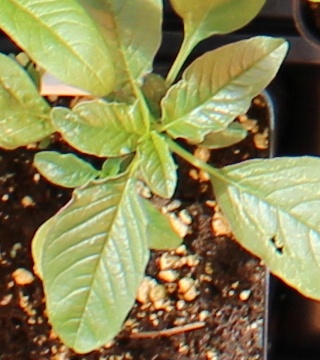
Label: Waterhemp